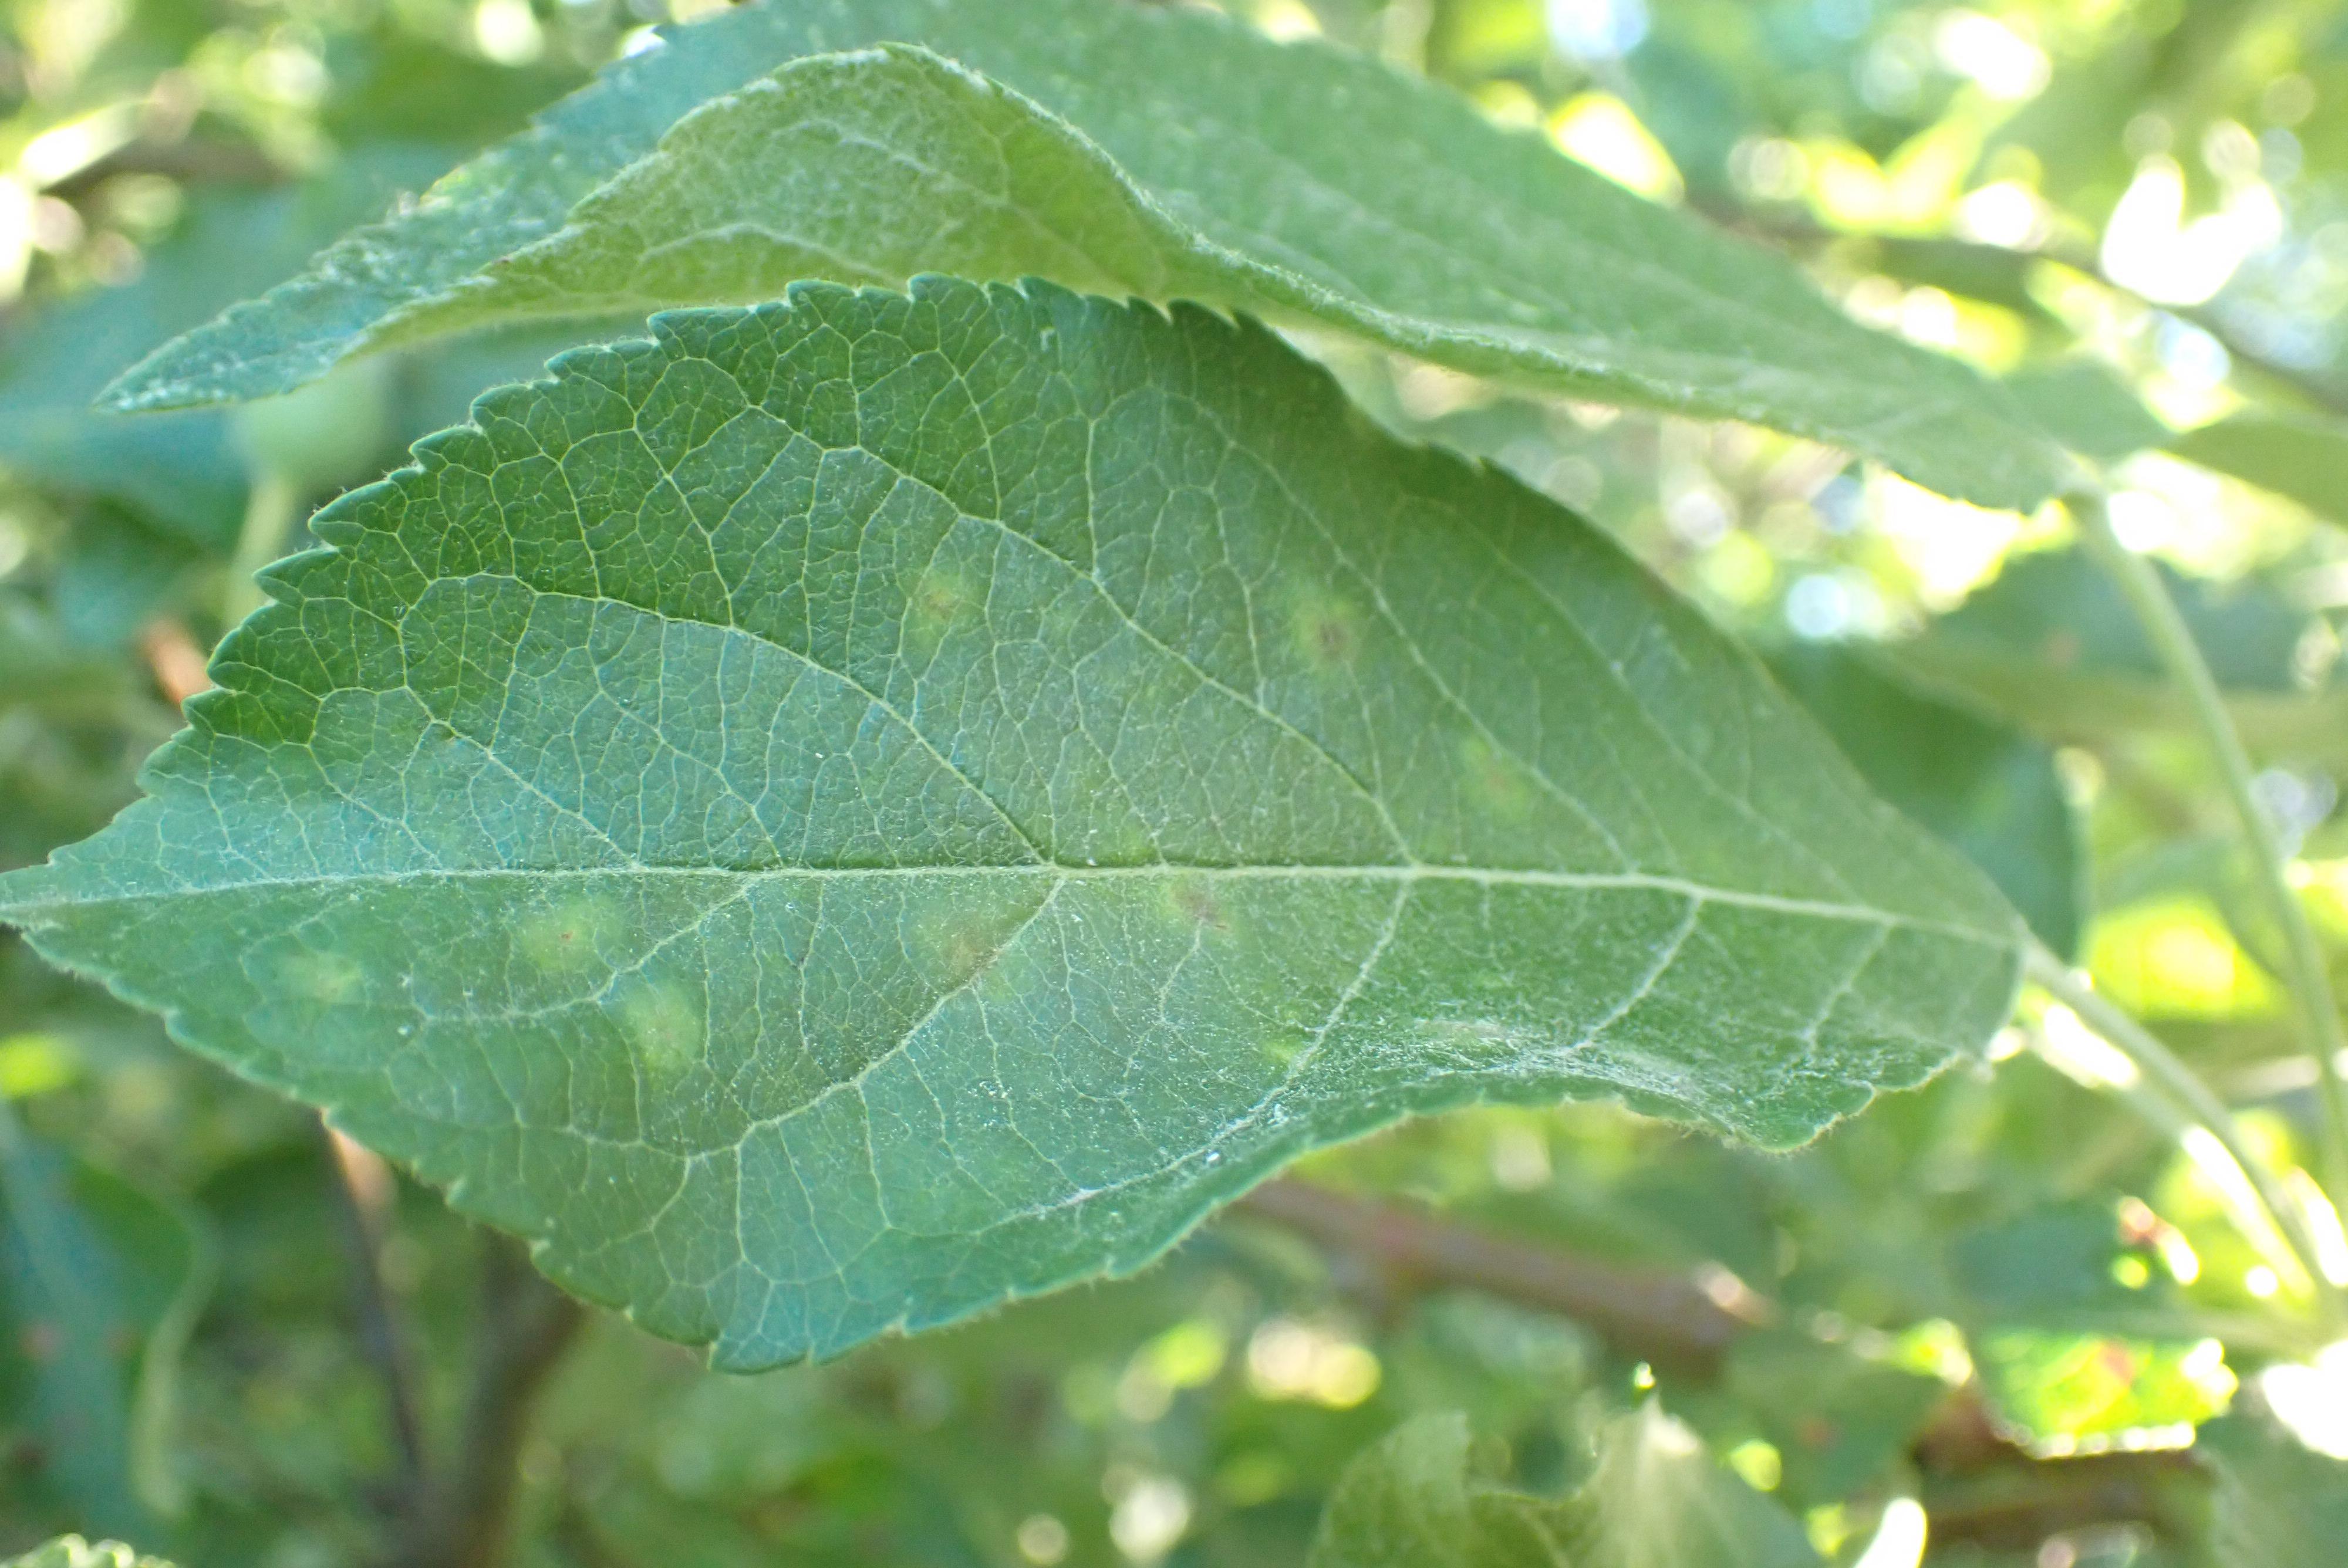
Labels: scab